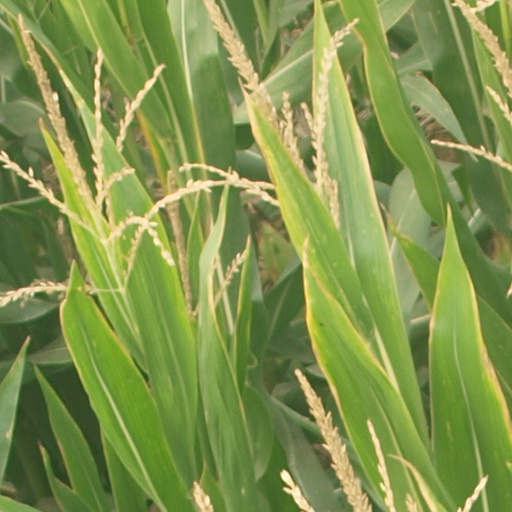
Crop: maize; corn